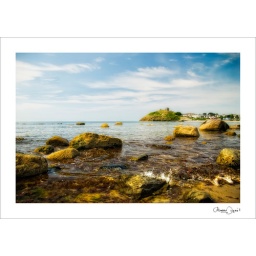
a view across the beach towards the castle on the headland high above criccieth in north wales